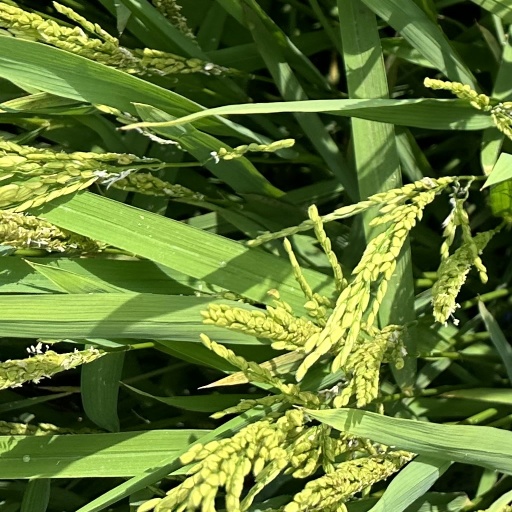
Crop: rice